Mexico

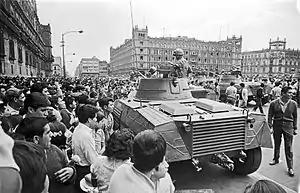
Armored cars in the Zócalo during the protests of 1968

After the turmoil in Mexico from 1810 to 1876, the 35-year rule of Liberal General Porfirio Díaz (r.1876–1911) allowed Mexico to rapidly modernize in a period characterized as one of "order and progress". The Porfiriato was characterized by economic stability and growth, significant foreign investment and influence, an expansion of the railroad network and telecommunications, and investments in the arts and sciences. Díaz ruled with a group of advisors that became known as the ('scientists'). The most influential was Secretary of Finance José Yves Limantour. The Porfirian regime was influenced by positivism. They rejected theology and idealism in favor of scientific methods being applied towards national development. An integral aspect of the liberal project was secular education. The Díaz government led a protracted conflict against the Yaqui that culminated with the forced relocation of thousands of Yaqui to Yucatán and Oaxaca. As the centennial of independence approached, Díaz gave an interview where he said he was not going to run in the 1910 elections, when he would be 80. Political opposition had been suppressed and there were few avenues for a new generation of leaders. But his announcement set off a frenzy of political activity, including the unlikely candidacy of the scion of a rich landowning family, Francisco I. Madero. Madero won a surprising amount of political support when Díaz changed his mind and ran in the election, jailing Madero. The September centennial celebration of independence was the last celebration of the Porfiriato. The Mexican Revolution starting in 1910 saw a decade of civil war, the "wind that swept Mexico."